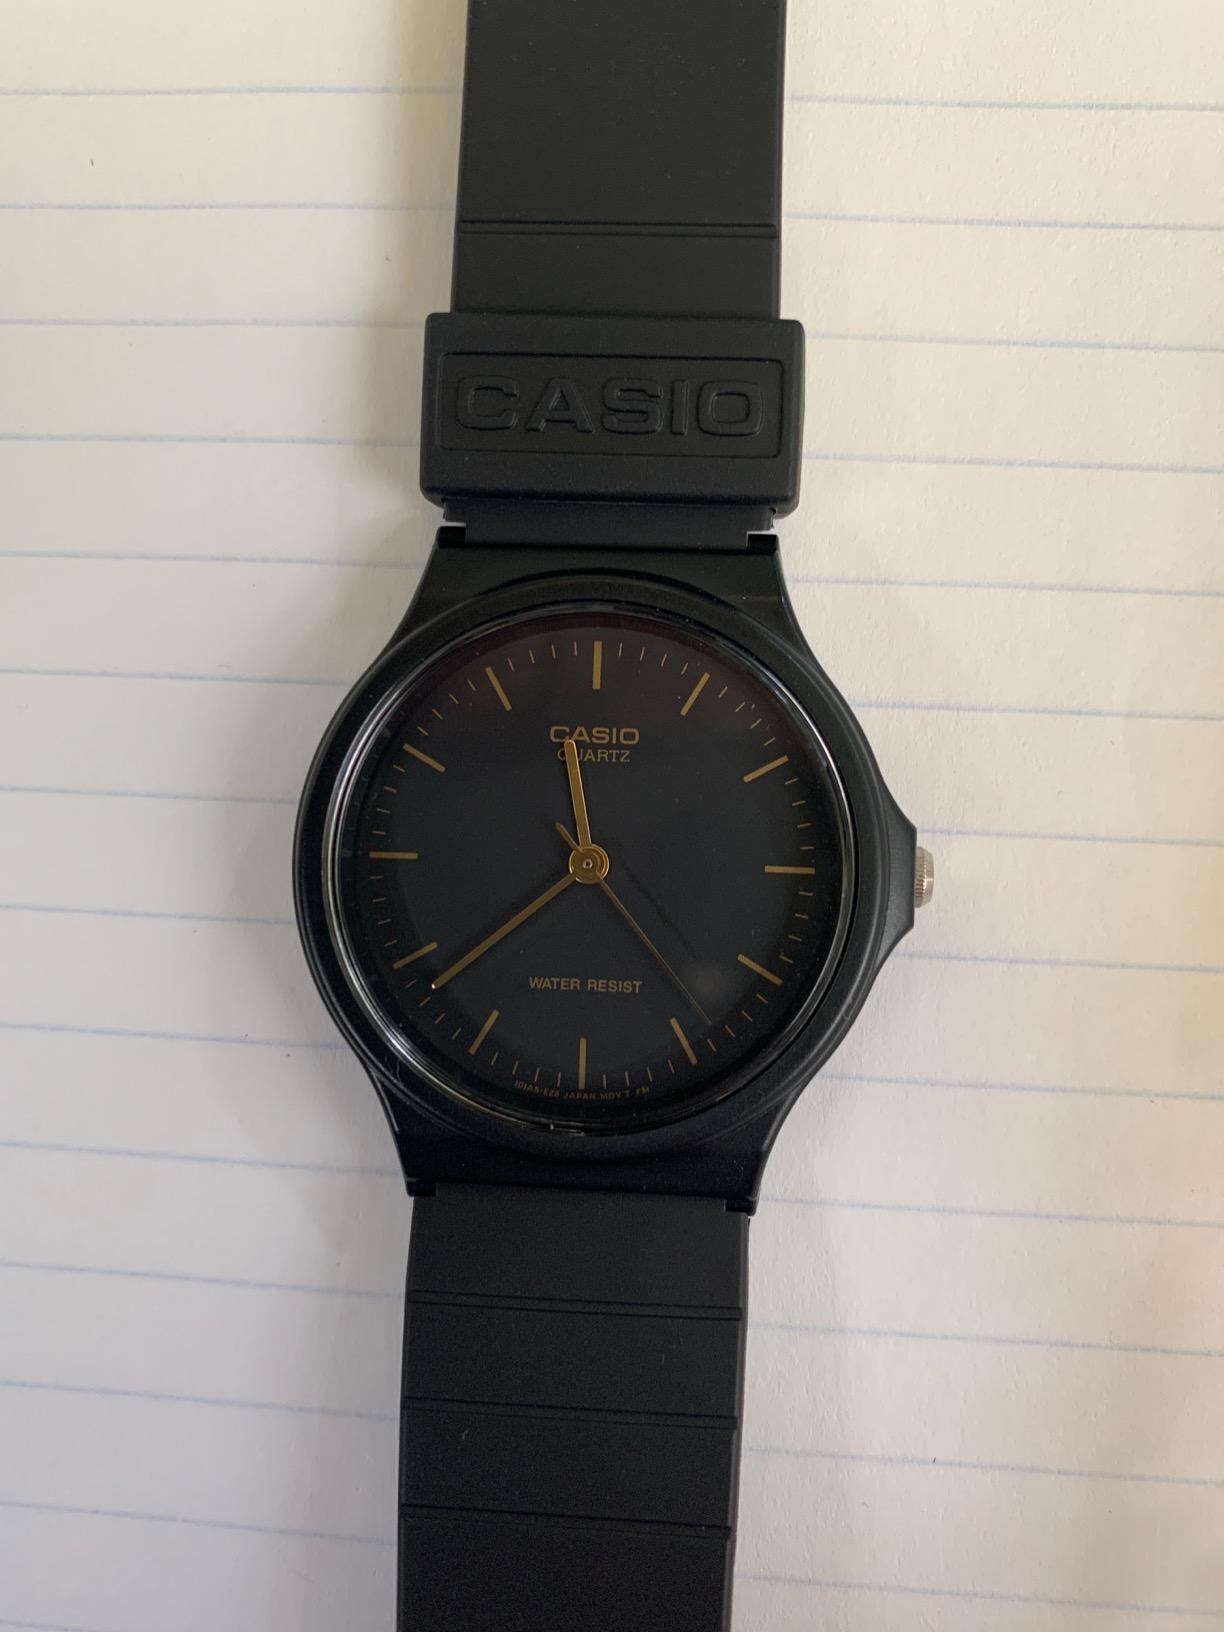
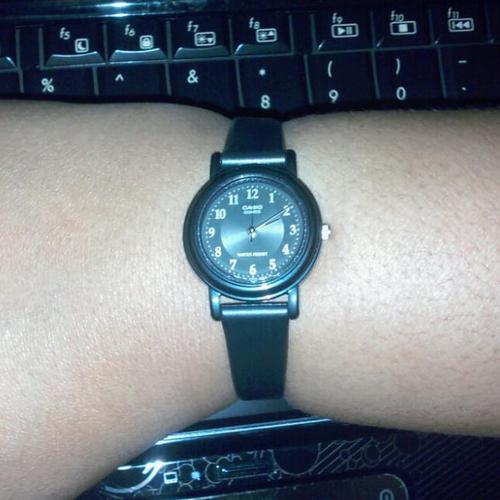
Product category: accessories_watch
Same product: no